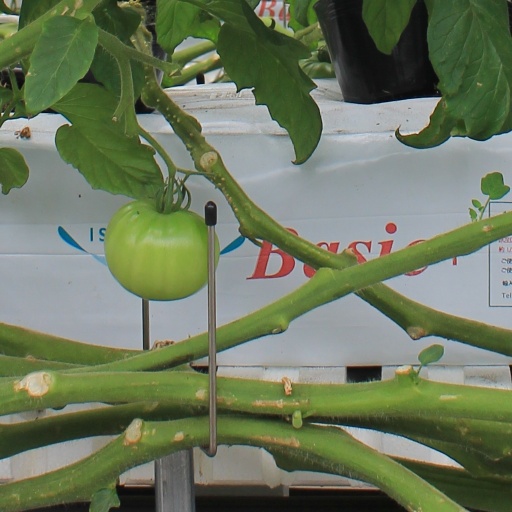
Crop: tomato